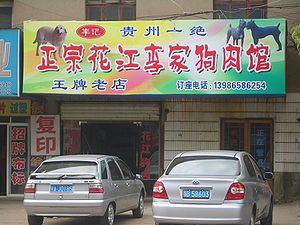
Restaurant de véritable viande de chien à la façon de la famille Li de Huajiang, spécialité de la minorité Buyei de Guizhou, dans la ville minière du district de Xialu (下陆区), province de Hubei. 中文: ""正宗花江李家狗肉馆"",在湖北省黄石市下陆区"